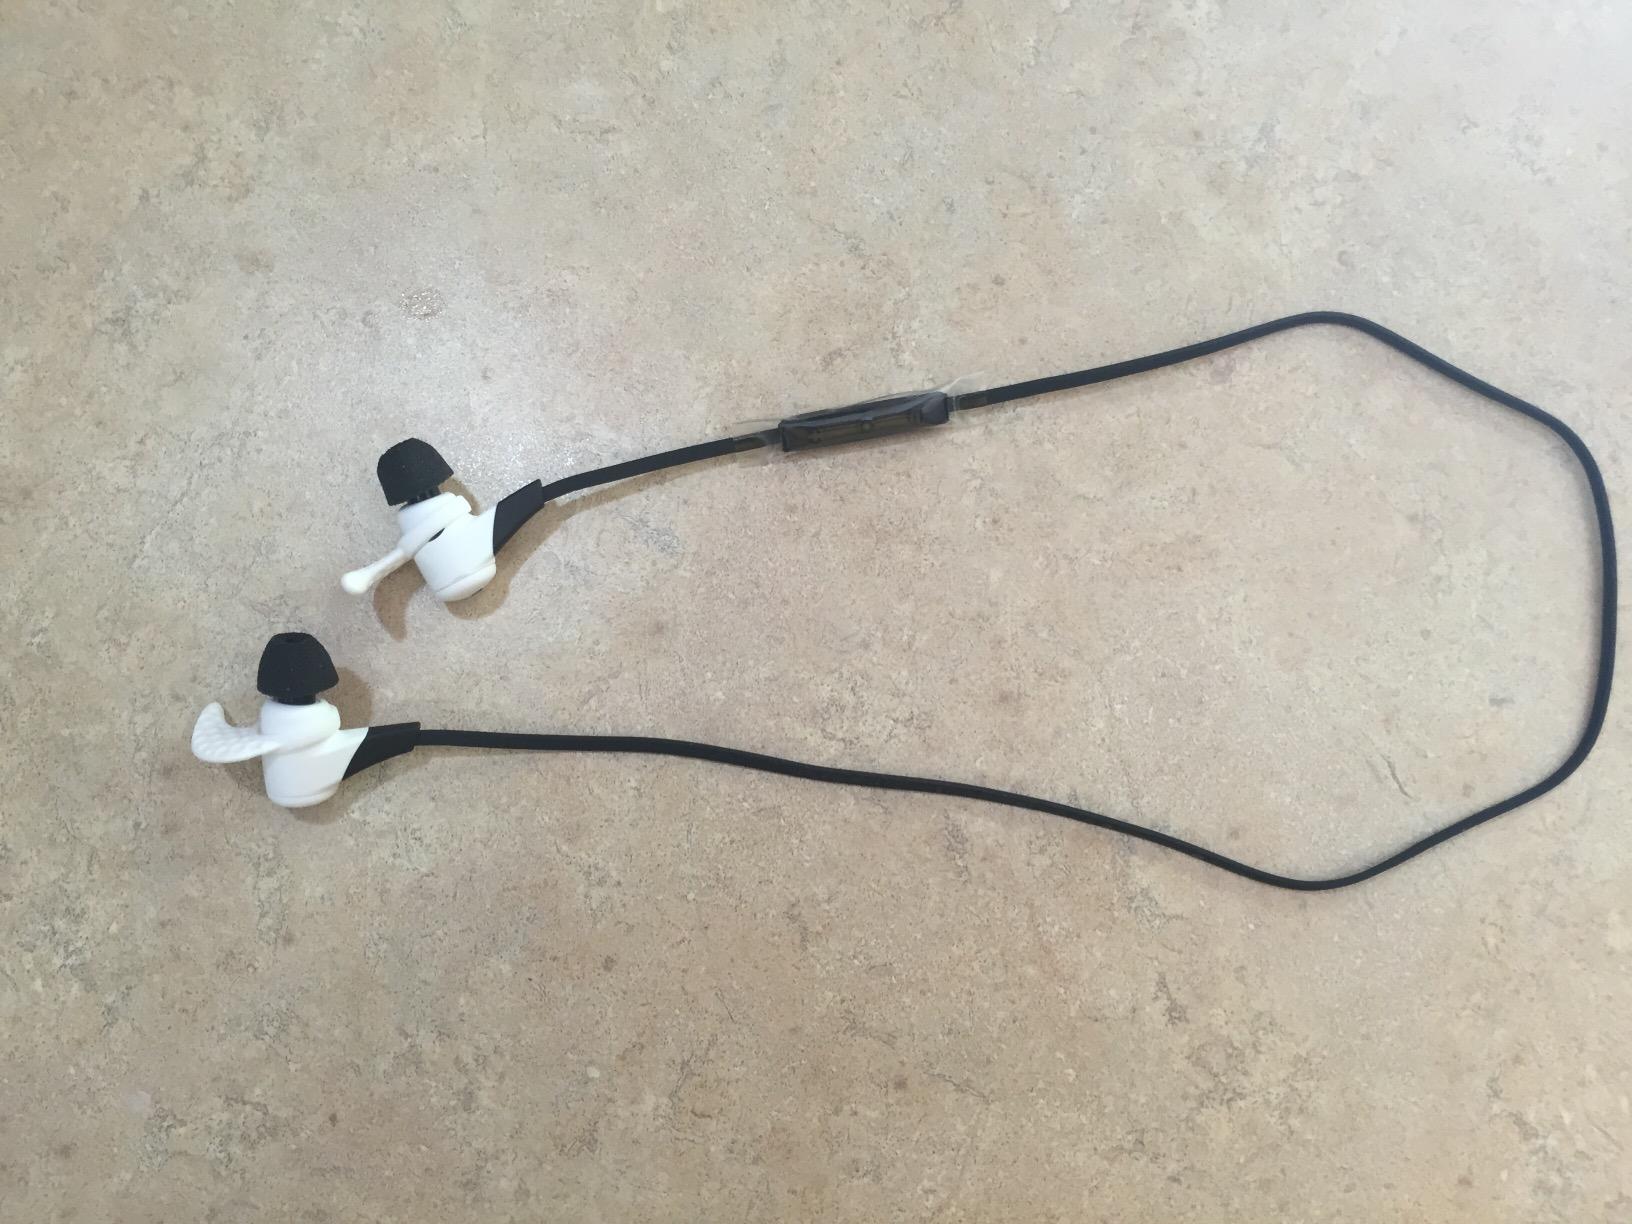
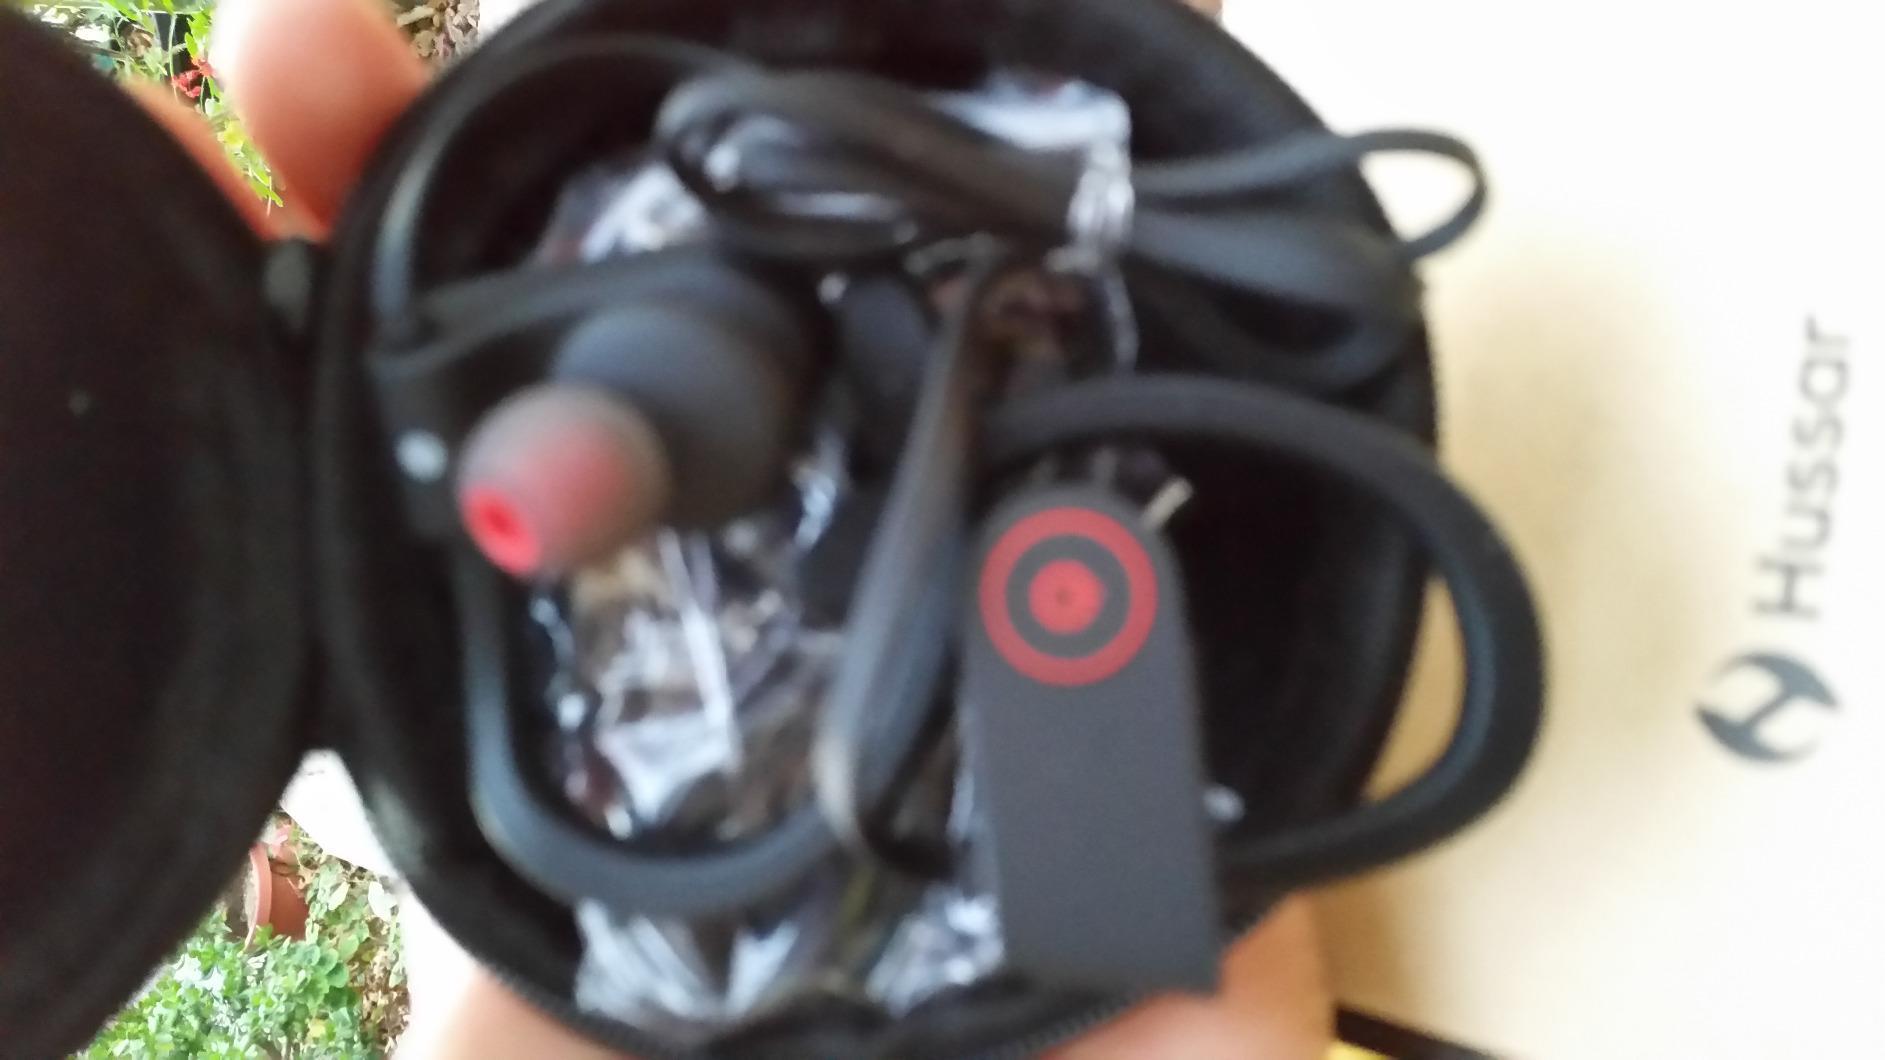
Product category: headphones
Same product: no